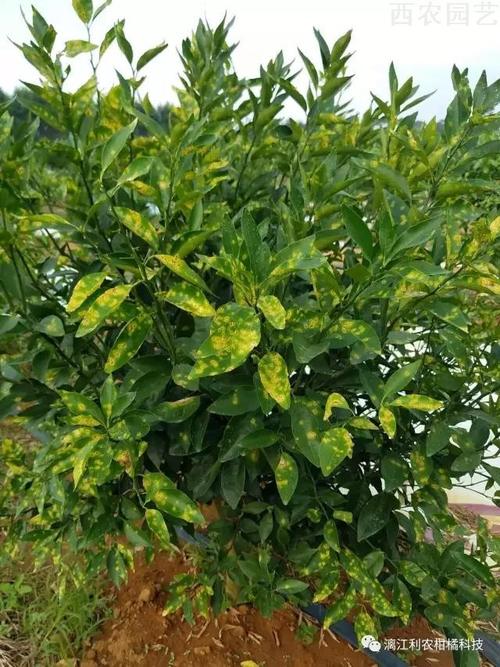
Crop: unknown
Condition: citrus_canker